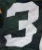
Number: 3